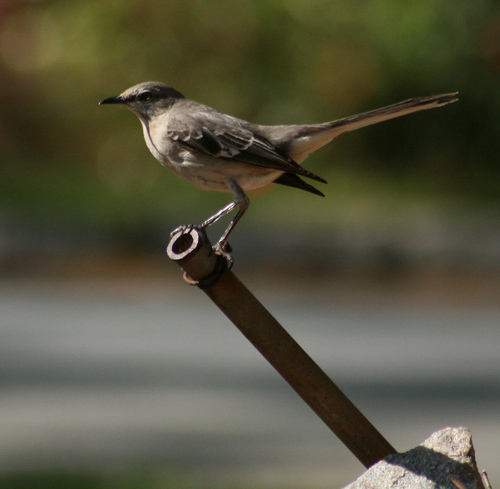
tan bird with dark brown feathers on the side and the head with a black beak.
this bird is dark grey in color with a dark pointed beak and dark eye ring.
a small bird with a gray body with speckles throughout and a black bill.
the small bird has black secondaries with a greyish hue and breast.
this bird has a brown crown, a long leg, and a black wing
this bird is brown with black and has a very short beak.
a gray-brown bird with a long tail, a light wing bar and dark primaries.
this small bird has a curved black beak, dark brown wings and crown, and a lighter brown breast.
this small bird has with a black bill and long tail feathers.
a bird with long rectrices, black and white wings and rectrices, the bill is black and pointed
Species: Mockingbird